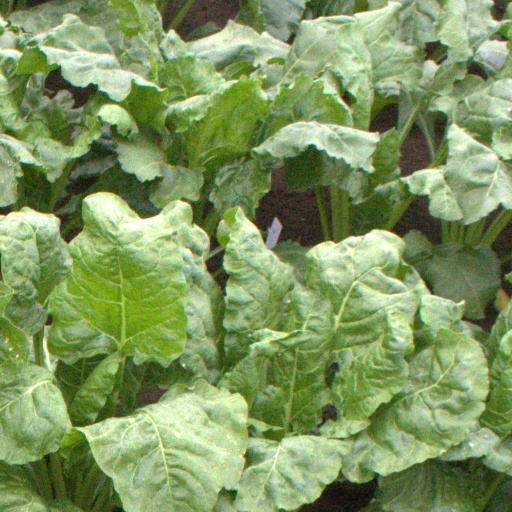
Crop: sugar beet